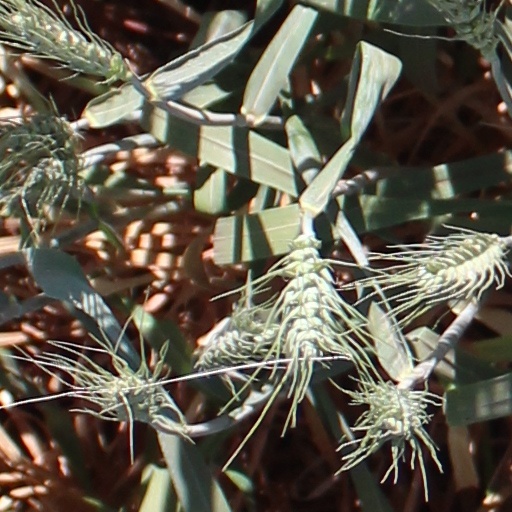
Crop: wheat